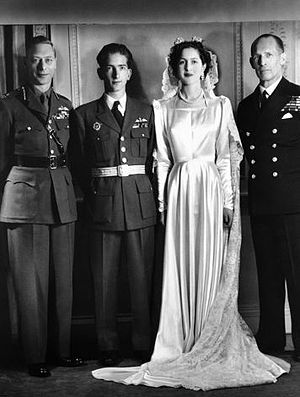
Alexandra af Grækenland (1921-1993) / Biografi
Alexandra og Peter 2.s bryllup i 1944.
Prinsesse Alexandra af Grækenland og Danmark var en græsk prinsesse, der var den eneste datter af kong Alexander af Grækenland og dennes hustru, Aspasia Manos. Gennem sit ægteskab med kong Peter 2. af Jugoslavien var hun Dronning af Jugoslavien fra 1944 til 1945.